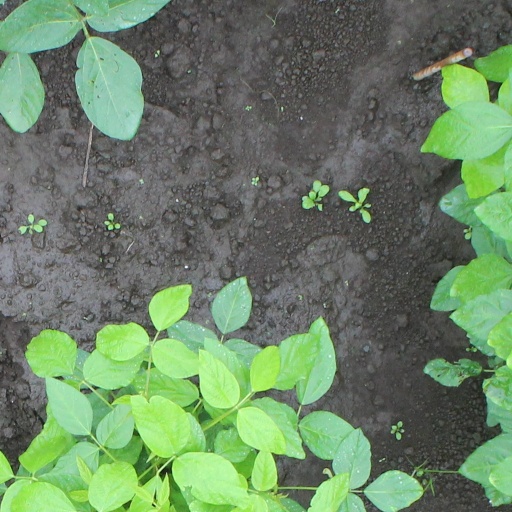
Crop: soybean